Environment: real
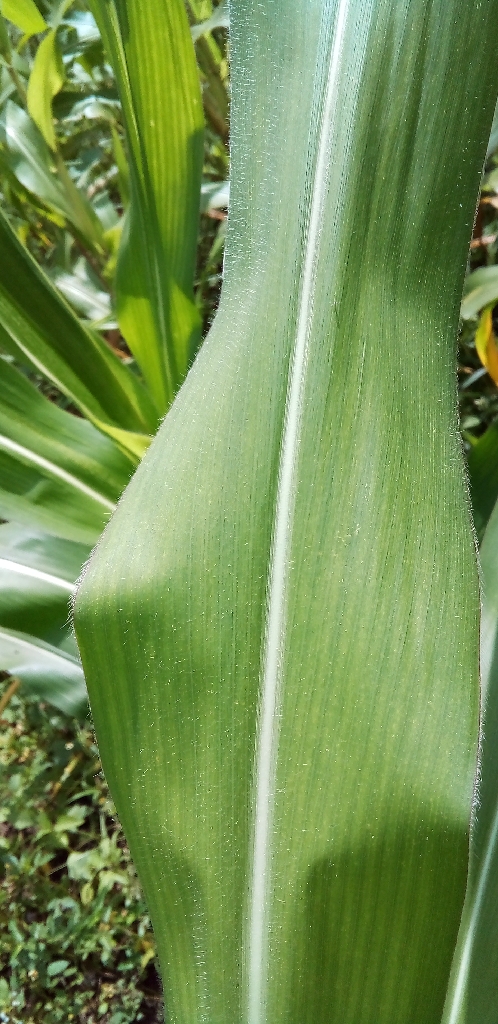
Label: healthy